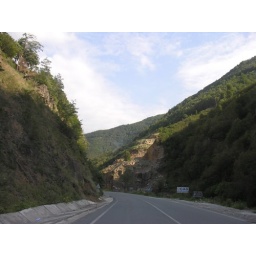
Artvin road in the mountains